Abbey Street

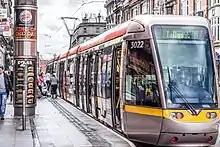
Luas tram stop at Abbey Street

Abbey Street is a major street, located on the Northside of Dublin city centre, running from the Customs House and Beresford Place in the east to Capel Street in the west, where it continues as Mary's Abbey. The street is served by two Luas light rail stops, one at Jervis Street and Abbey Street Luas stop near O'Connell Street. About 1 km in length, it is divided into Abbey Street Upper (west end), Abbey Street Middle and Abbey Street Lower (east end). Abbey Street Old is a laneway to the rear of the buildings on the south side of Abbey Street Lower.